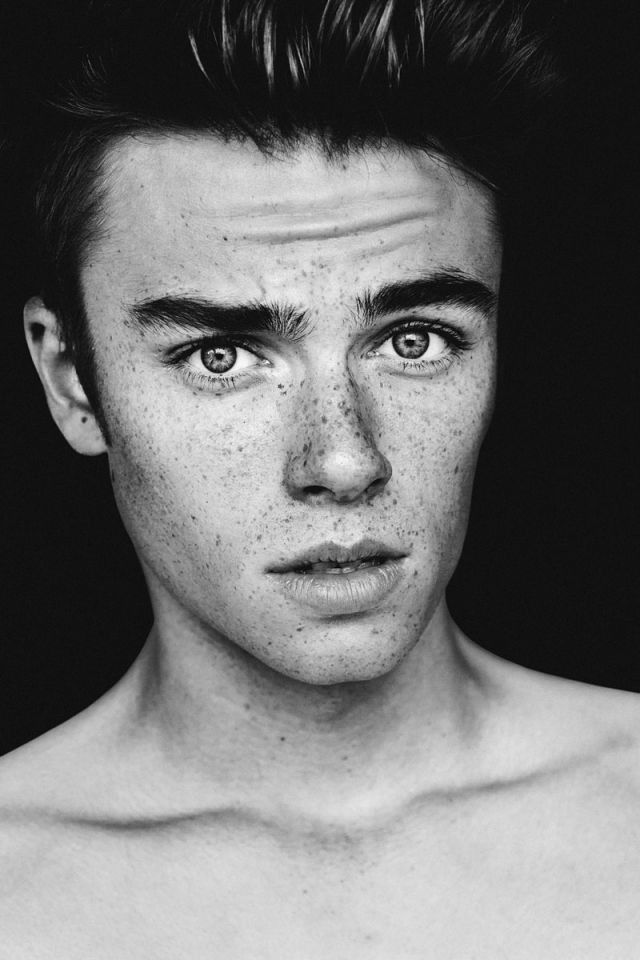
Portrait style: Real Portrait